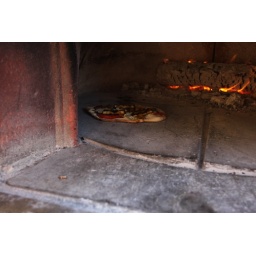
Wood-fired pizza in the oven